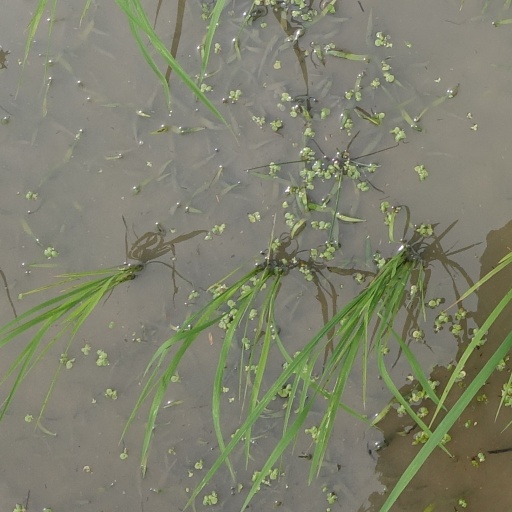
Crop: rice